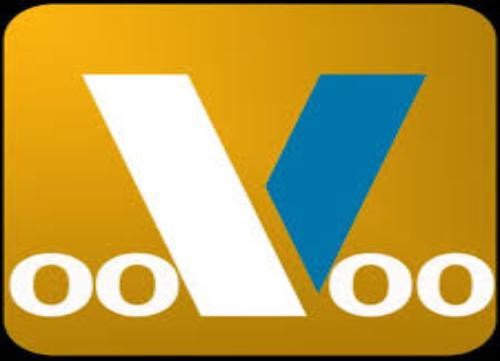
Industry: Others